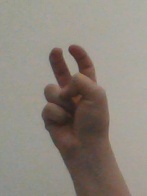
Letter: toot